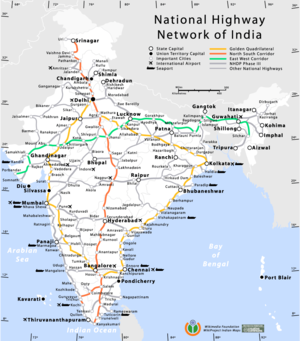
Les transports en Inde représentent une part importante dans l'économie indienne, à la mesure de cet immense pays.
L'environnement en Inde est l'environnement du pays Inde. La forte croissance démographique de l'Inde, ainsi que son niveau de pauvreté en font un pays globalement très pollué, et ayant connu une catastrophe industrielle historique. Ses émissions de gaz à effet de serre restent inférieur à d'autres pays, mais sont en forte progression. La politique environnementale n'est pas une priorité dans les années 2010.